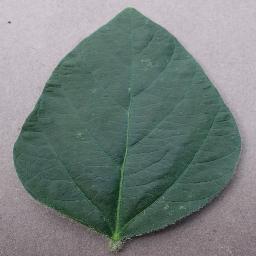
Label: Soybean___healthy